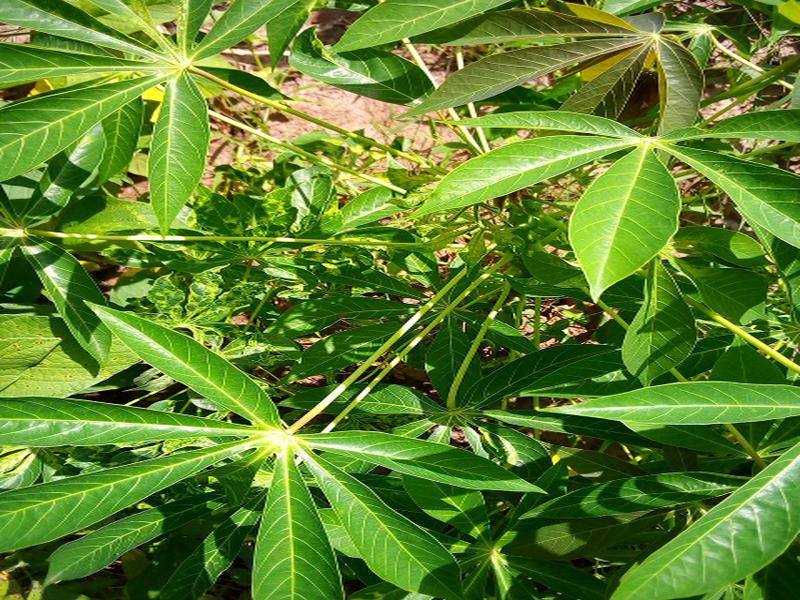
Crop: cassava
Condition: healthy